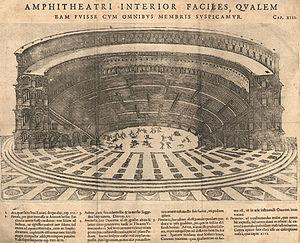
Iustus Lipsius ou en français Juste Lipse, de son nom d'origine Joost Lips, né à Overijse le 18 octobre 1547 et décédé à Louvain le 23 mars 1606, est un philologue et humaniste qui vécut dans ce qui était alors les Pays-Bas espagnols et aujourd'hui la Belgique.